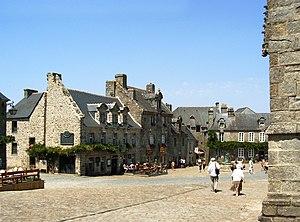
Petites Cités de caractère de France est une association française loi de 1901 qui décerne le label non-officiel touristique Petite Cité de caractère.
Locronan [lɔkʁɔnɑ̃] est une commune française, située dans le département du Finistère en région Bretagne.